Marthanda Varma Bridge

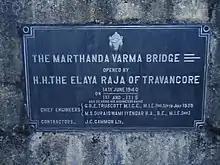
Plaque of the Bridge

Alangad and Paravur were the territories given to Travancore by the King of Cochin as a reward for driving out the Samoothiri with the help of the Dutch army. Marthanda Varma Bridge was built so that members of the Travancore royal family could go to Alangad and Paravur without boarding a raft from Aluva to cross the Periyar river The construction of the Marthanda Varma Bridge was started in 1937. The contract of eight lakh rupees was given to "JB Gammon Company". The construction was done using all the important technologies of that time. A shock absorbing system, which is still working, was constructed by installing giant springs on concrete slabs at six places under the deck of the bridge. These springs were imported from Italy. The 5.5 meter wide and 141 meter long bridge has three arches on both sides. The crest of the Travancore princely state is still on the plaque.